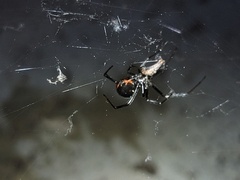
Species: Lactrodectus_hesperus